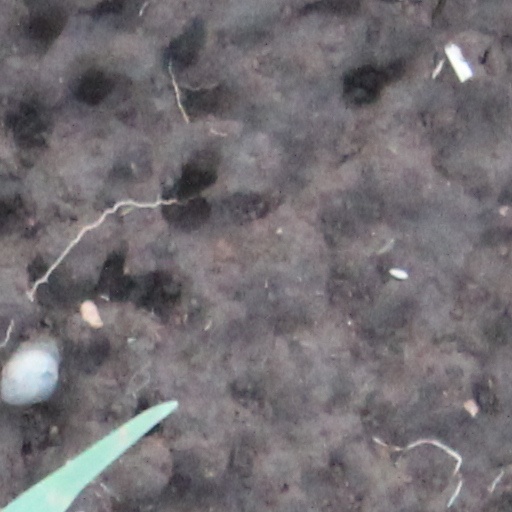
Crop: wheat